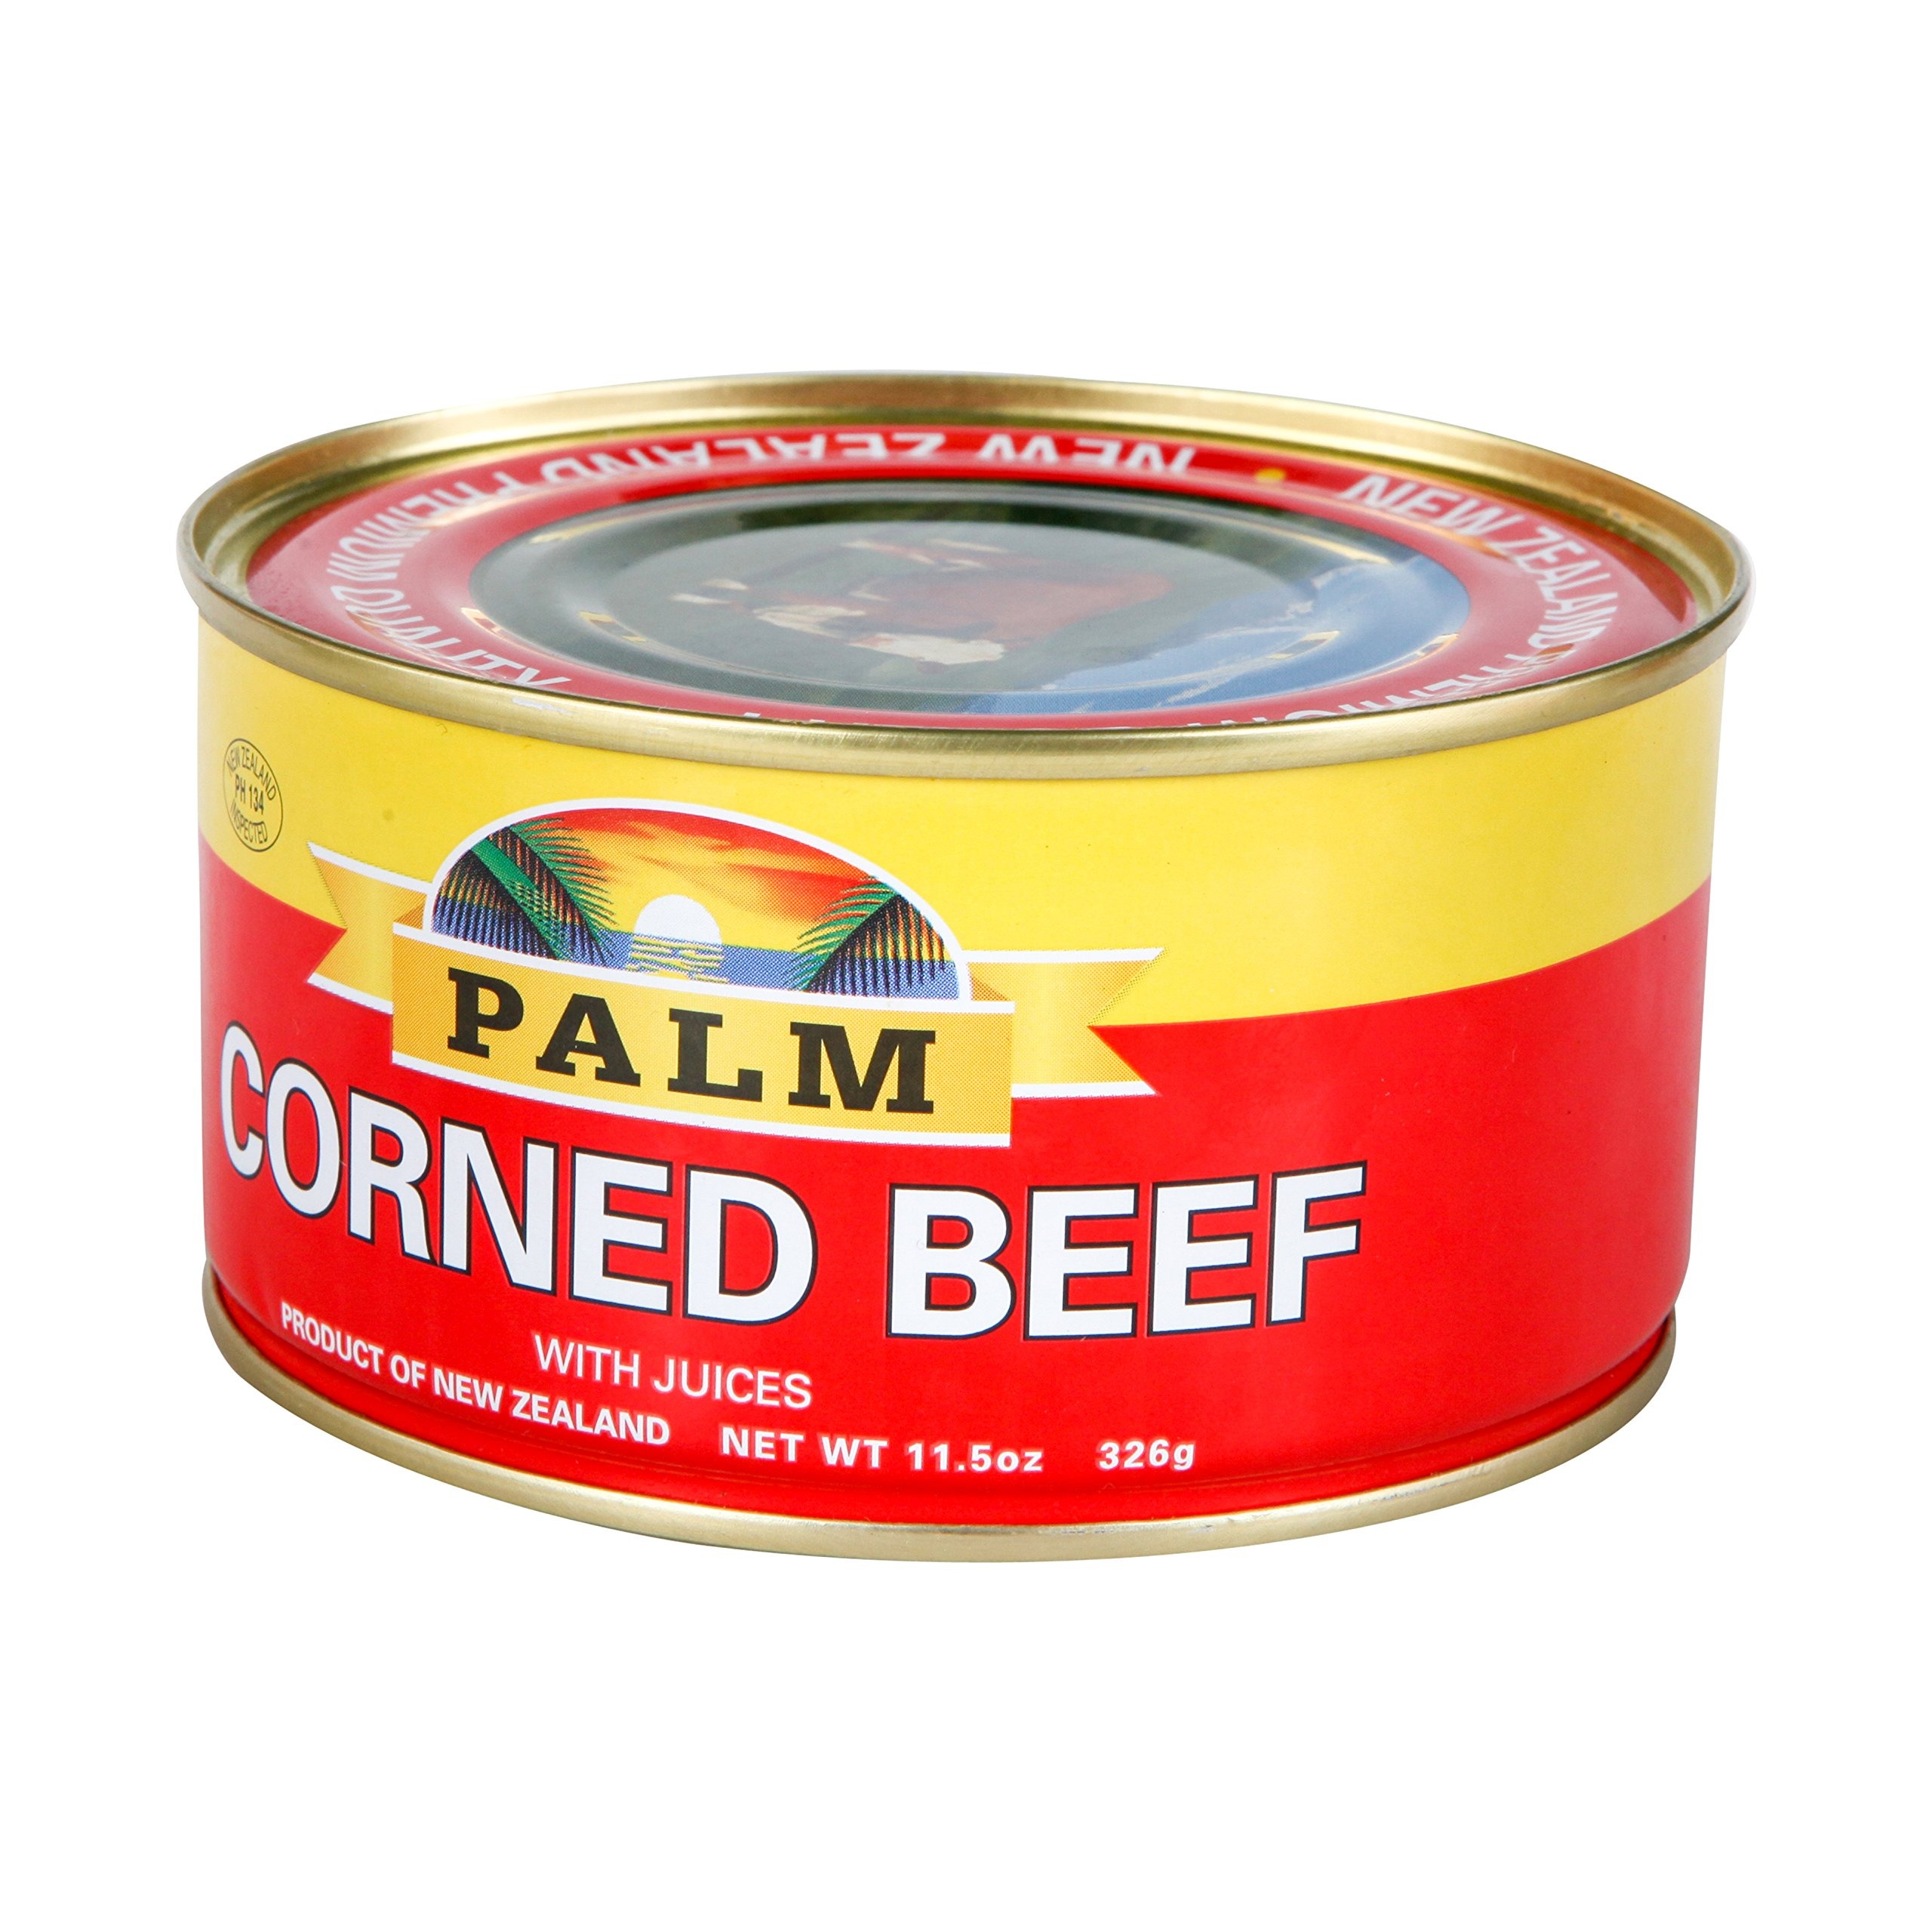
Item Name: Palm Corned Beef, 11.5 oz
Bullet Point: Corned beef
Value: 11.5
Unit: Ounce

Price: 8.23